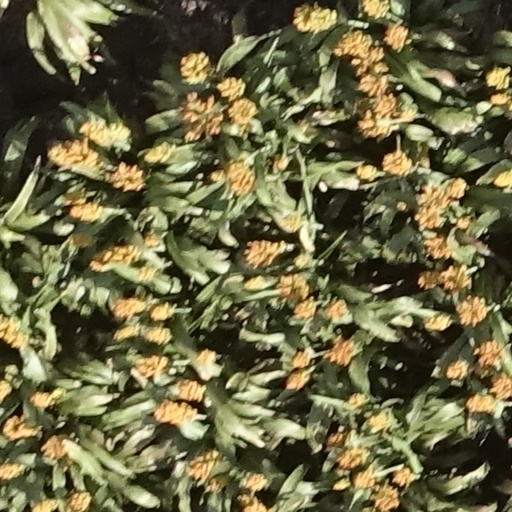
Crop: sorghum